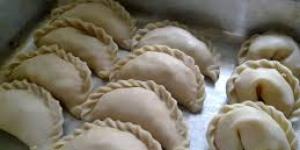
empanadas de verdeo al estilo argentino